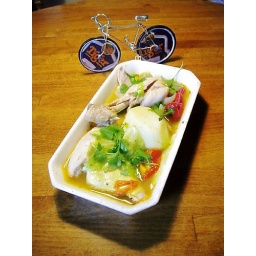
food i cooked chicken sinigang against bike